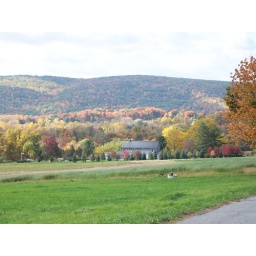
off the road near my house